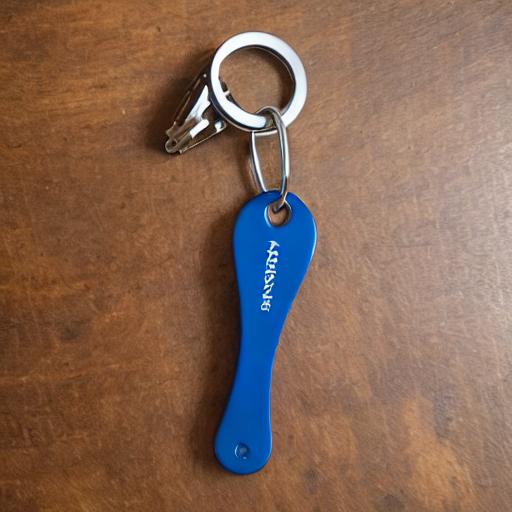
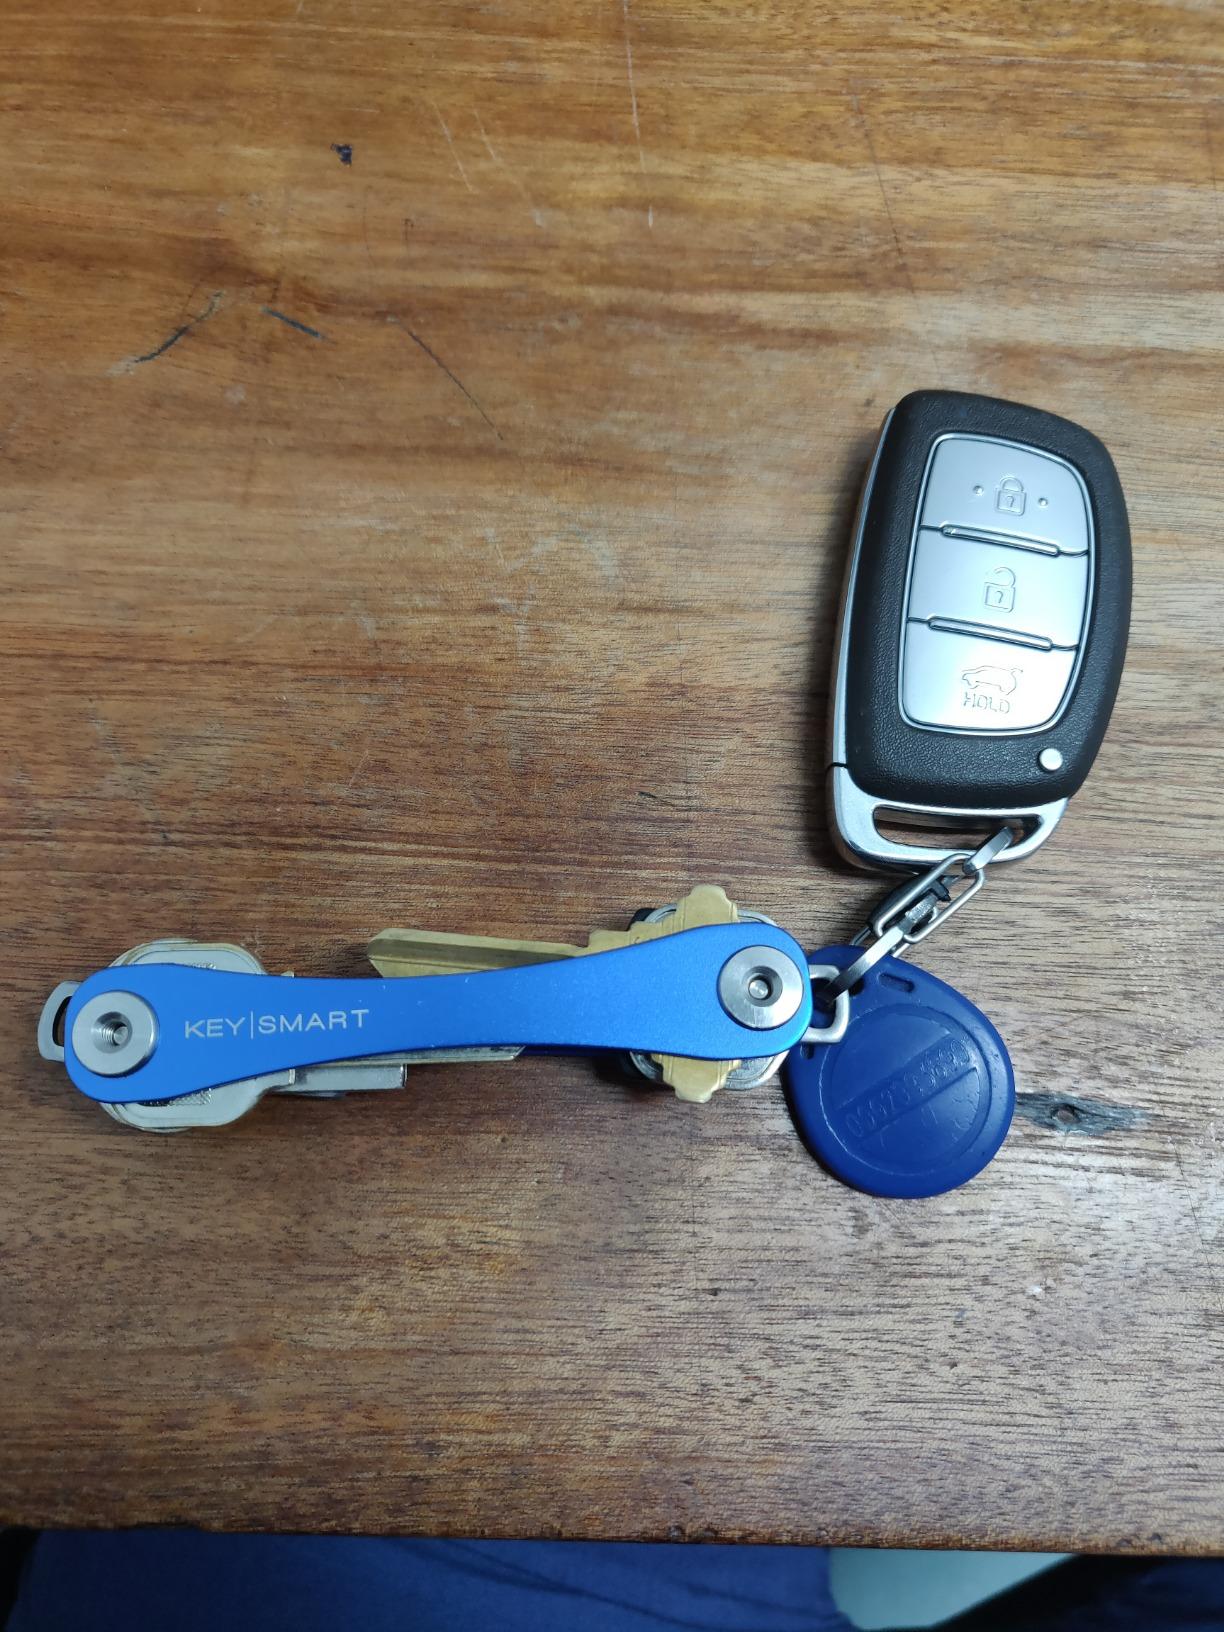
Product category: accessories_keychain
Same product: no